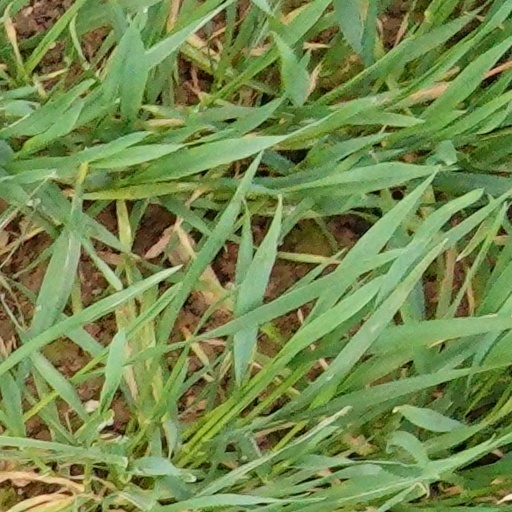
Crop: wheat